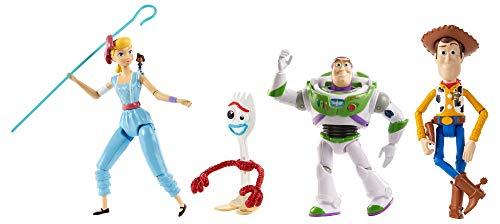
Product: Disney Pixar Toy Story Adventure Pack, 9.3"
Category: Toys & Games | Toy Figures & Playsets | Playsets & Vehicles | Playsets
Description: Disney/Pixar Toy Story 4 multi-figure play pack for new movie storytelling.
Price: $29.97
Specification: ProductDimensions:3.4x13x11inches|ItemWeight:3.52ounces|ShippingWeight:1.74pounds(Viewshippingratesandpolicies)|ASIN:B07FWMJYZC|Itemmodelnumber:GDP75|Manufacturerrecommendedage:36months-7years